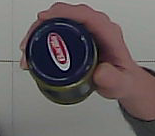
Product: barilla_pesto